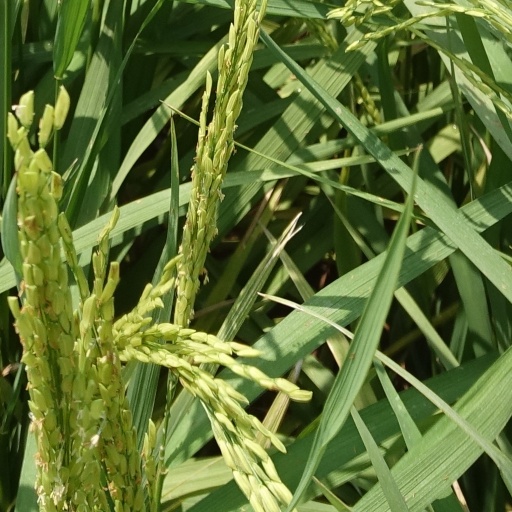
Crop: rice